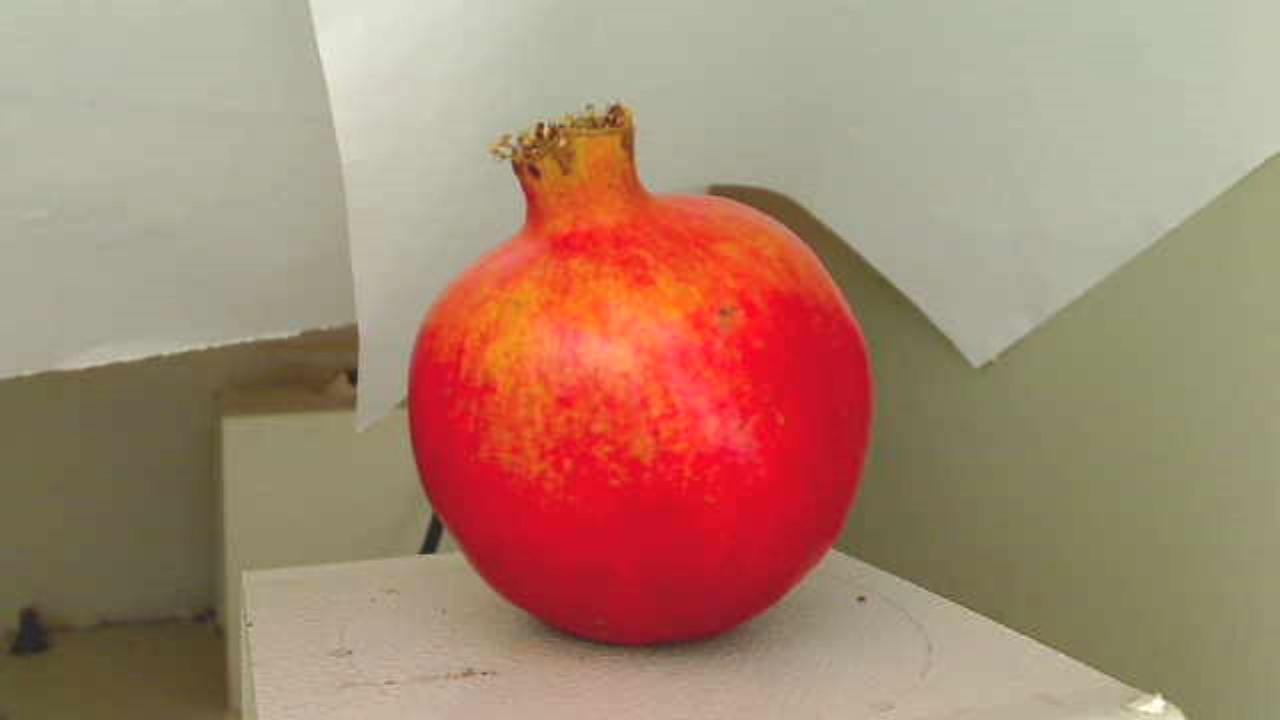
Grade: grade-3
Quality: quality-3